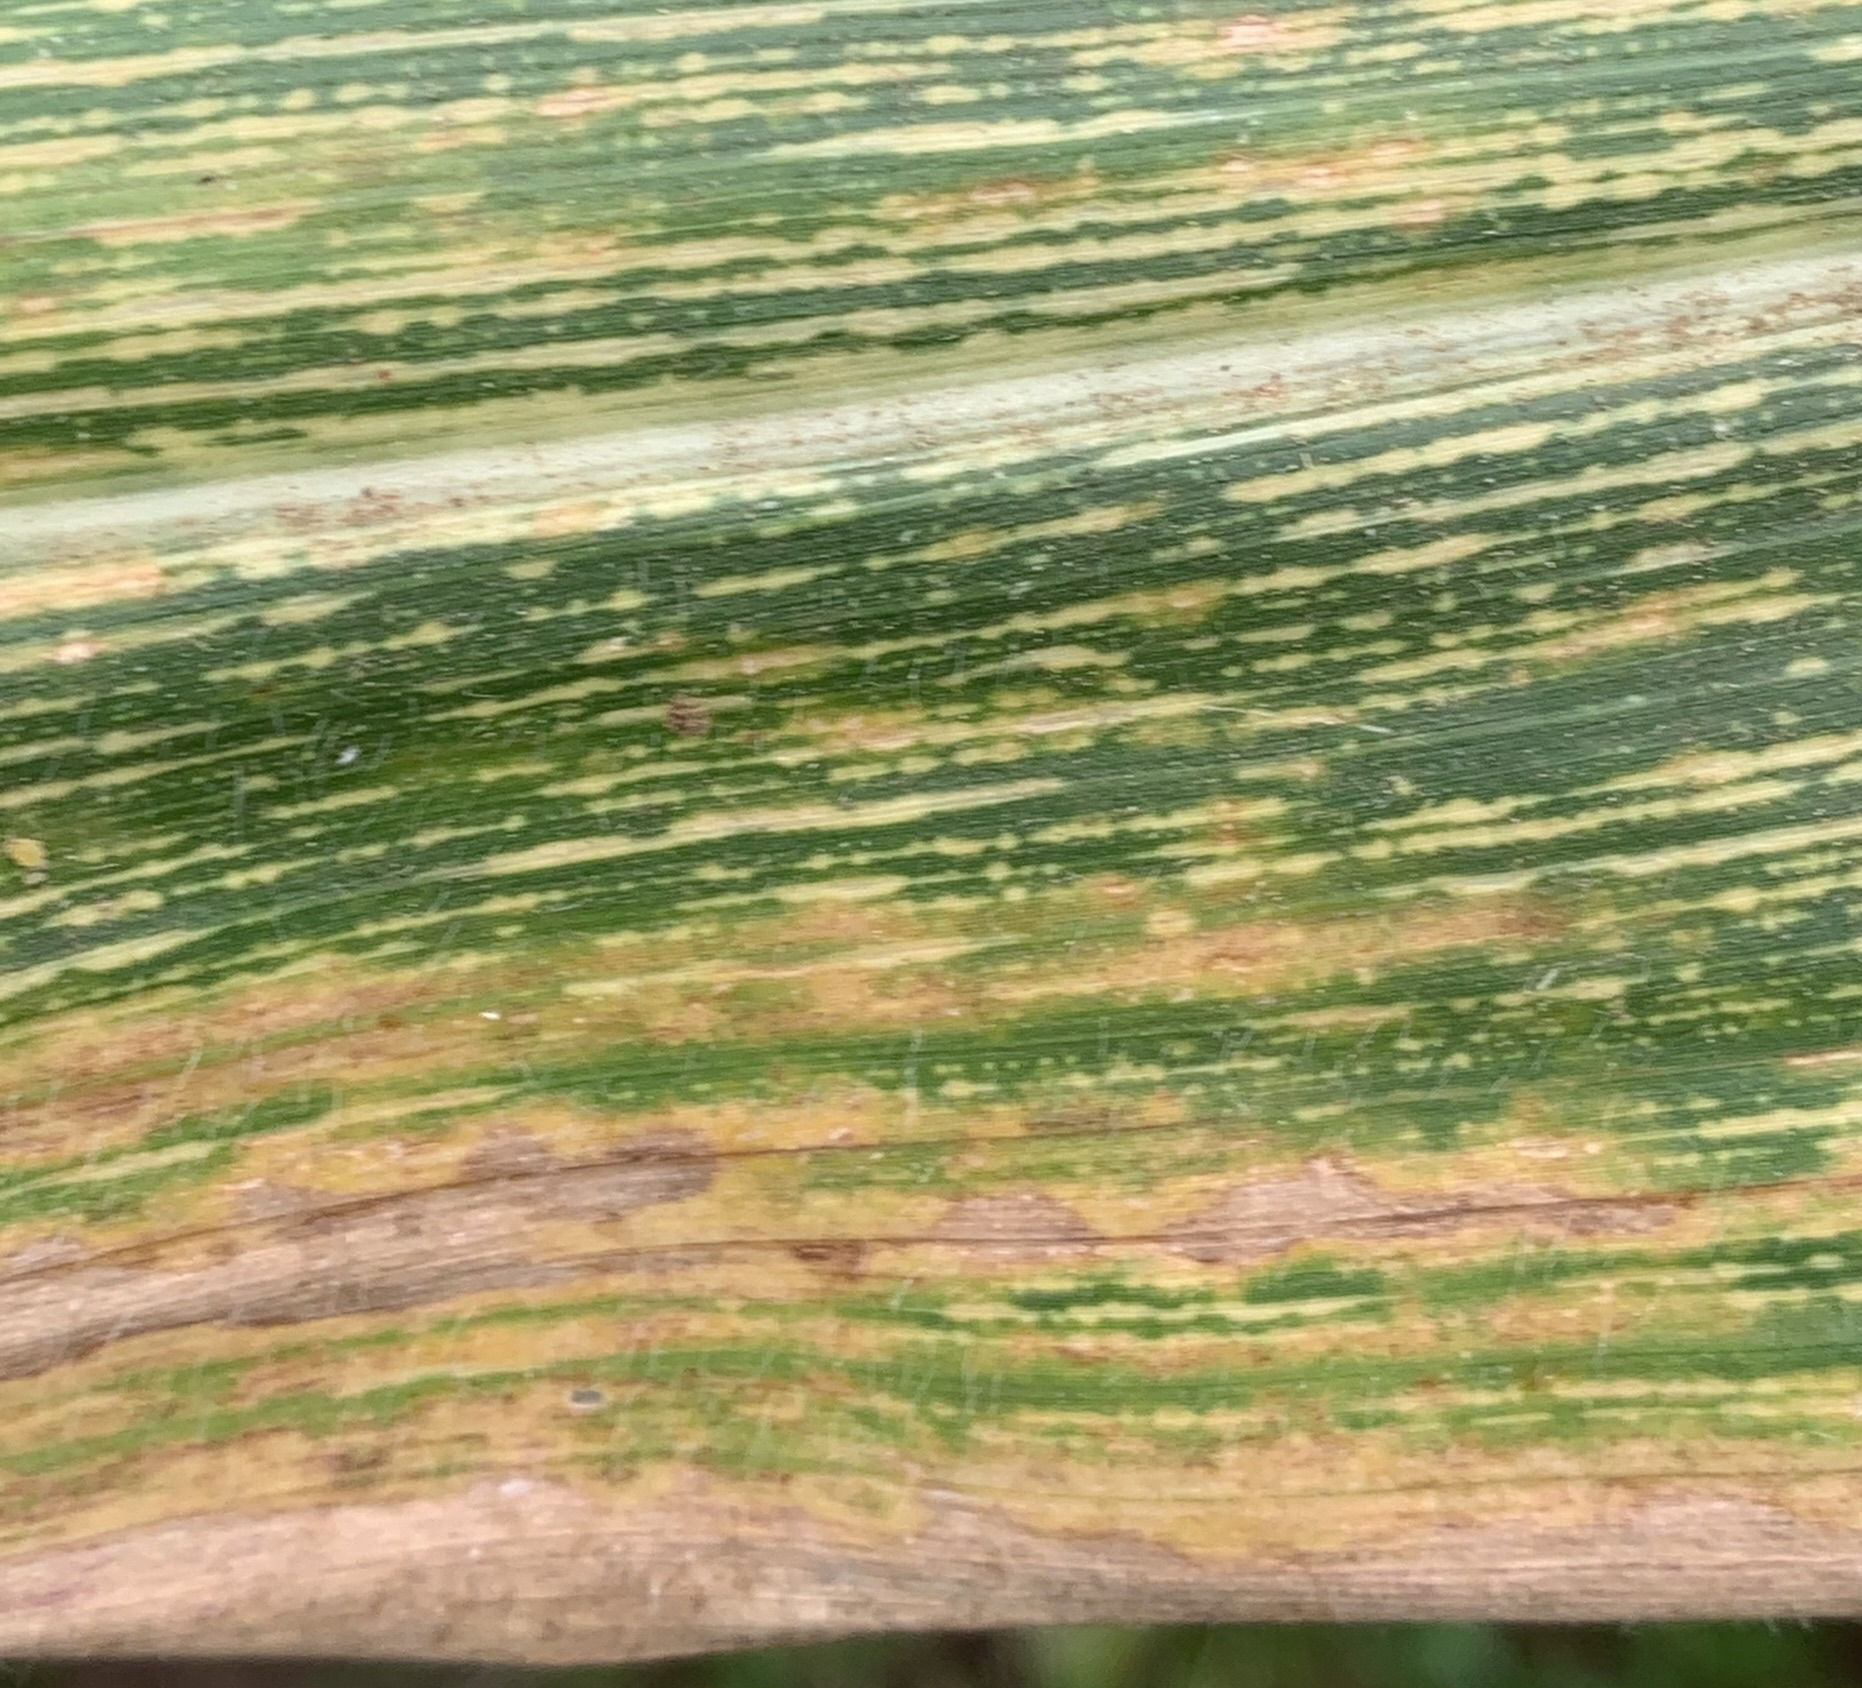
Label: MSV